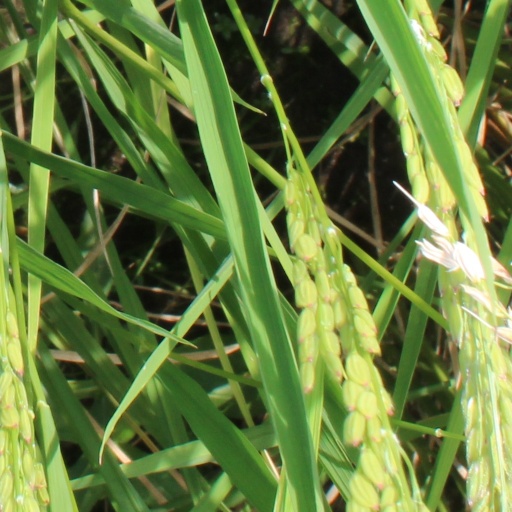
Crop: rice